Soy nut

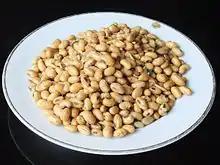

Soy nuts are soybeans soaked in water, drained, and then baked or roasted. They can be used in place of nuts and are high in protein and dietary fiber. Soy nuts along with various soy products are common in vegan and plant-based diets all over the world as soy is a complete protein and is inexpensive to purchase.